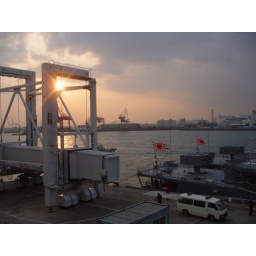
a warship..no a defense ship was docked by my house in tempozan